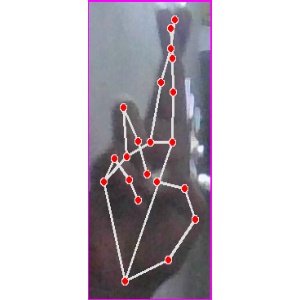
अक्षर: र